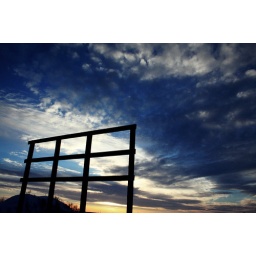
no sign under sky